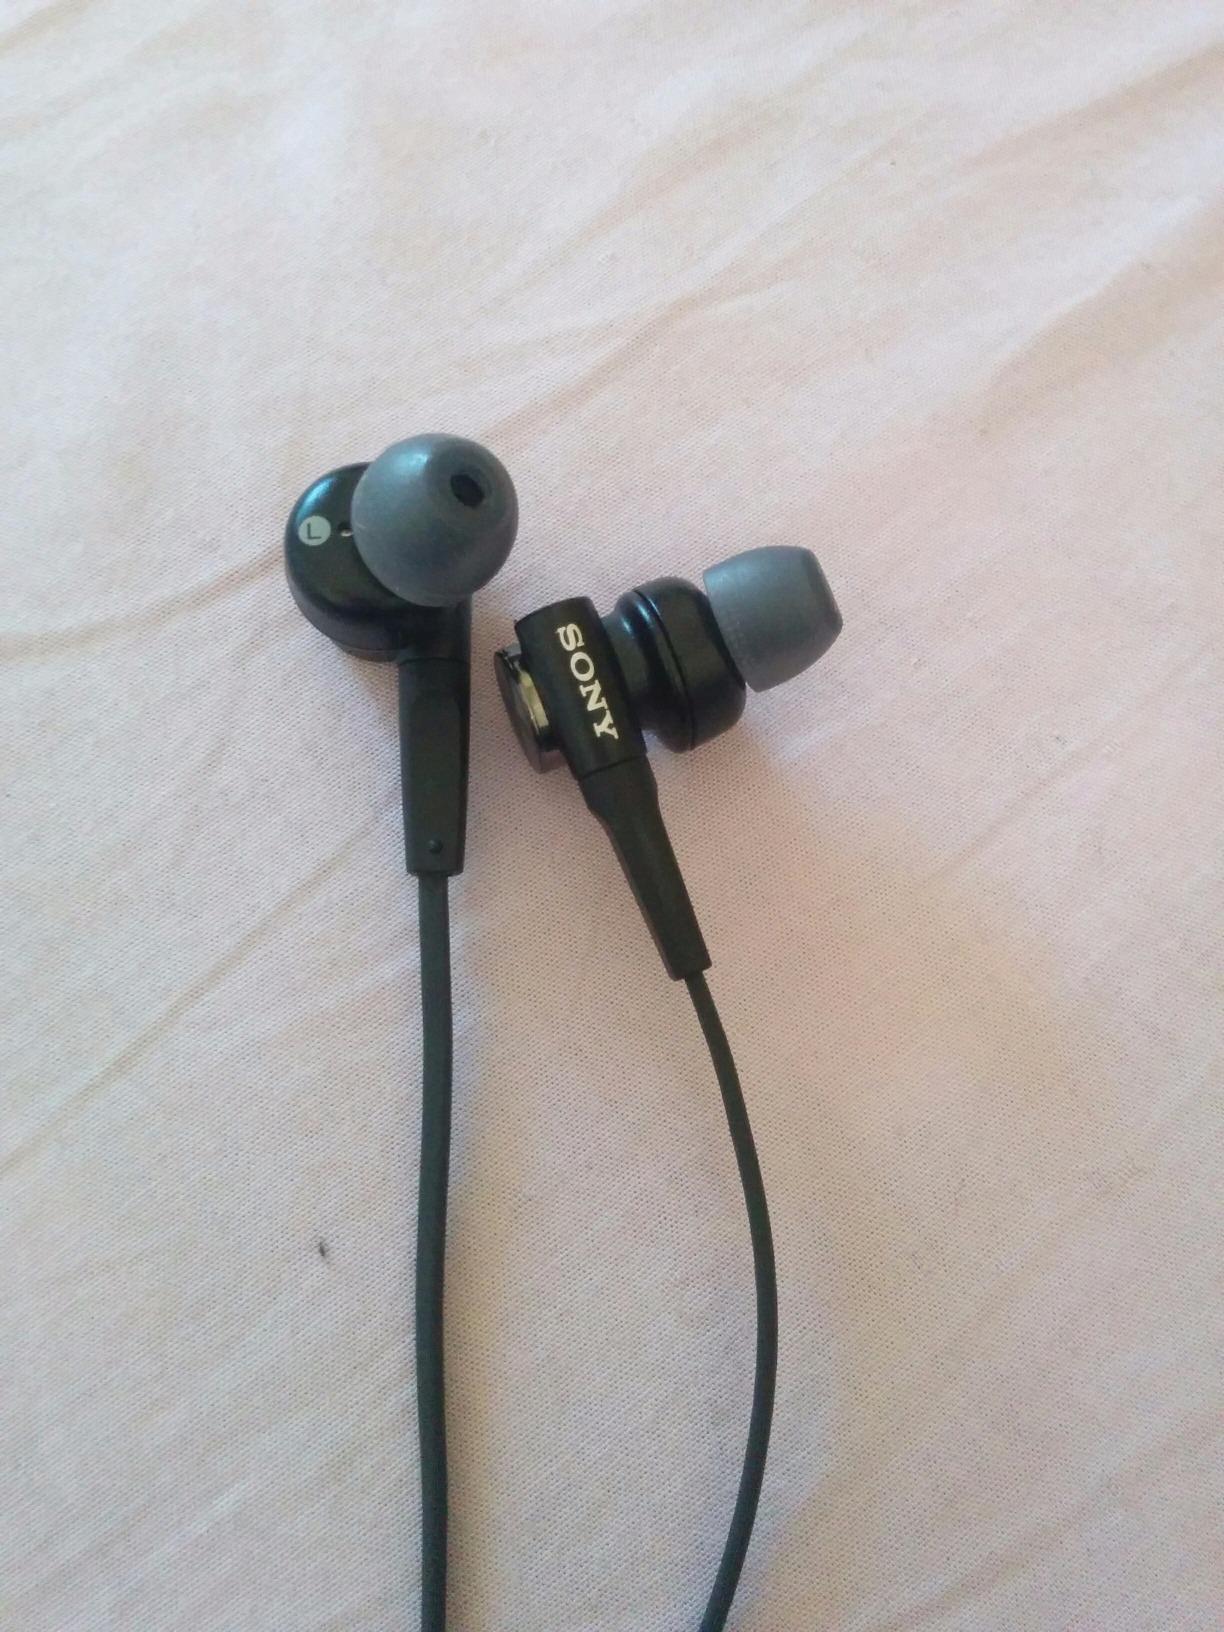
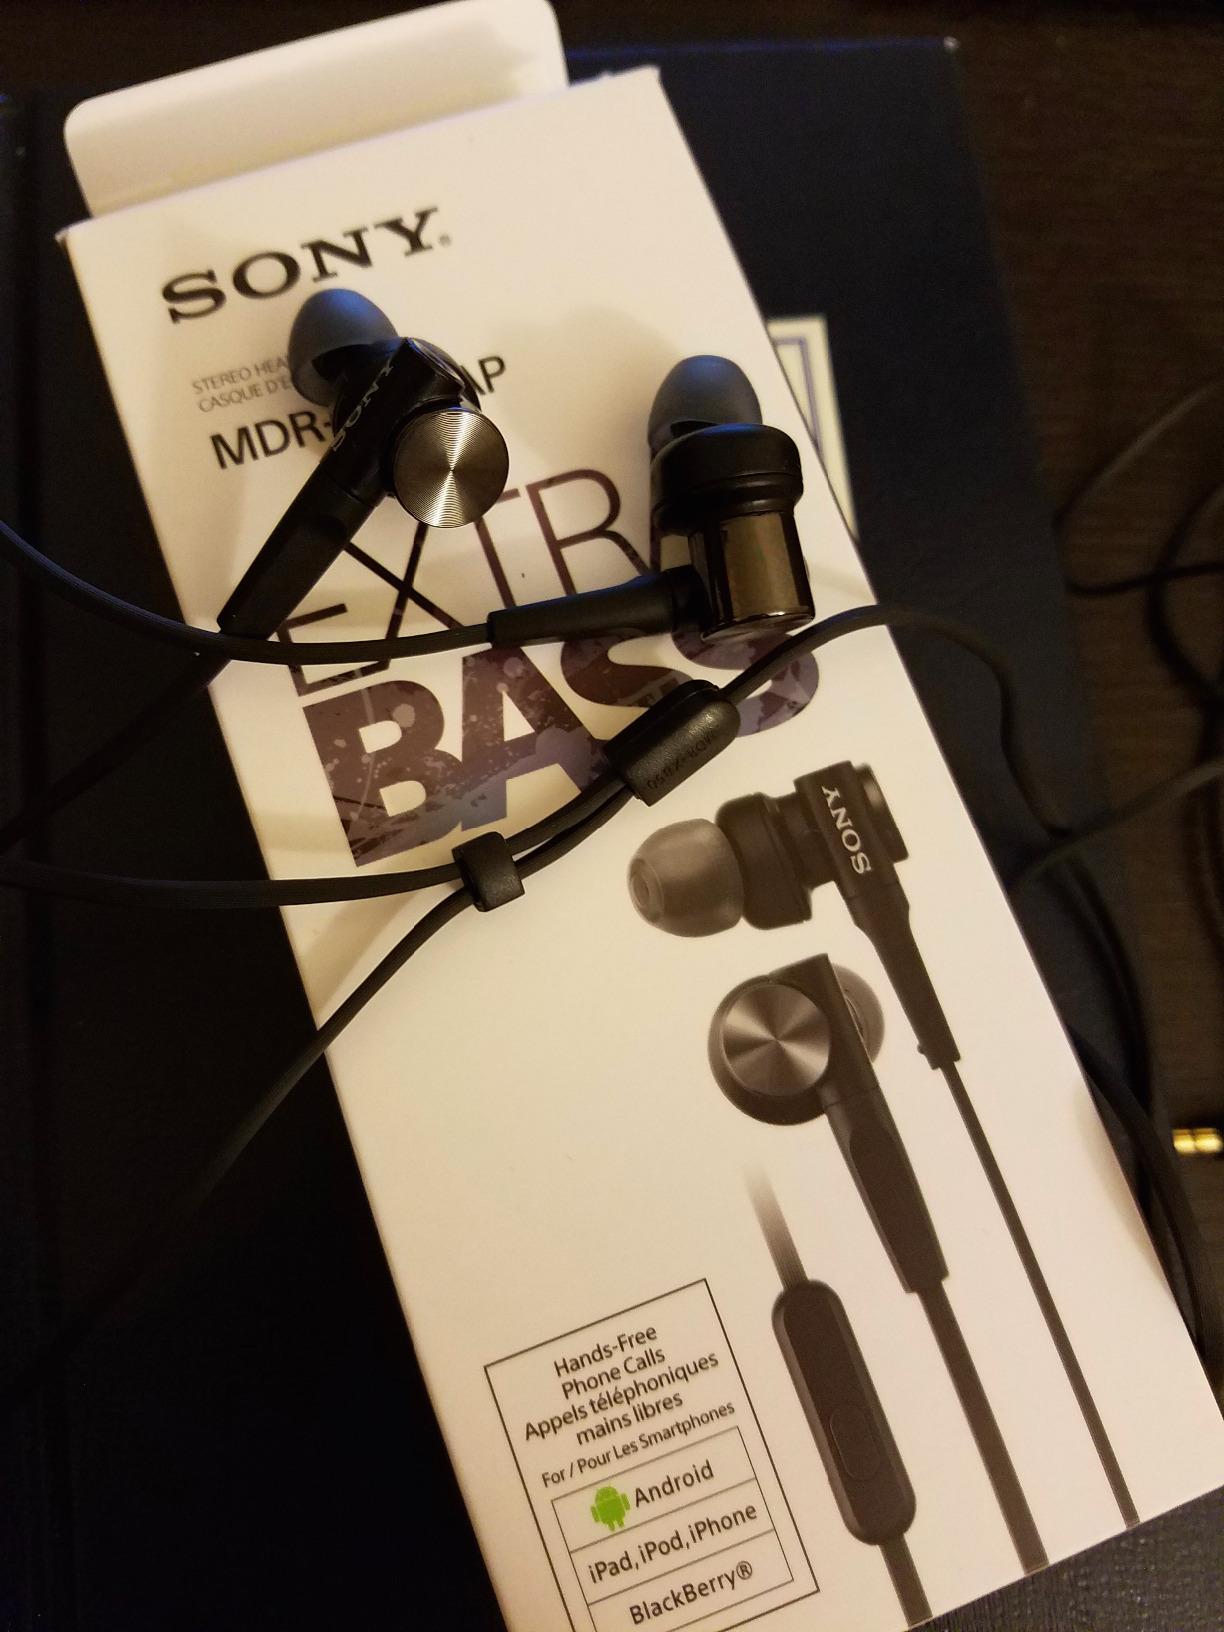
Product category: headphones
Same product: yes